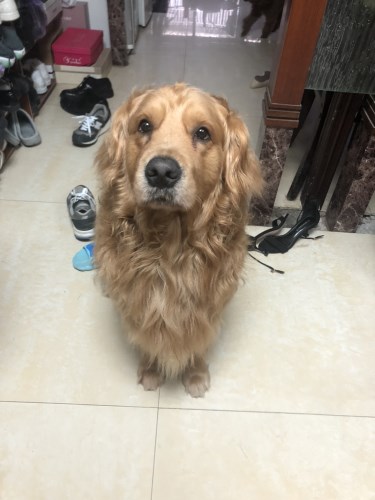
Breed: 5355-n000126-golden_retriever